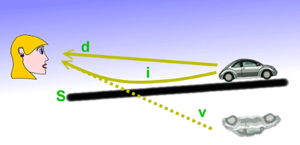
Une Fata Morgana est un phénomène optique qui résulte d'une combinaison de mirages.